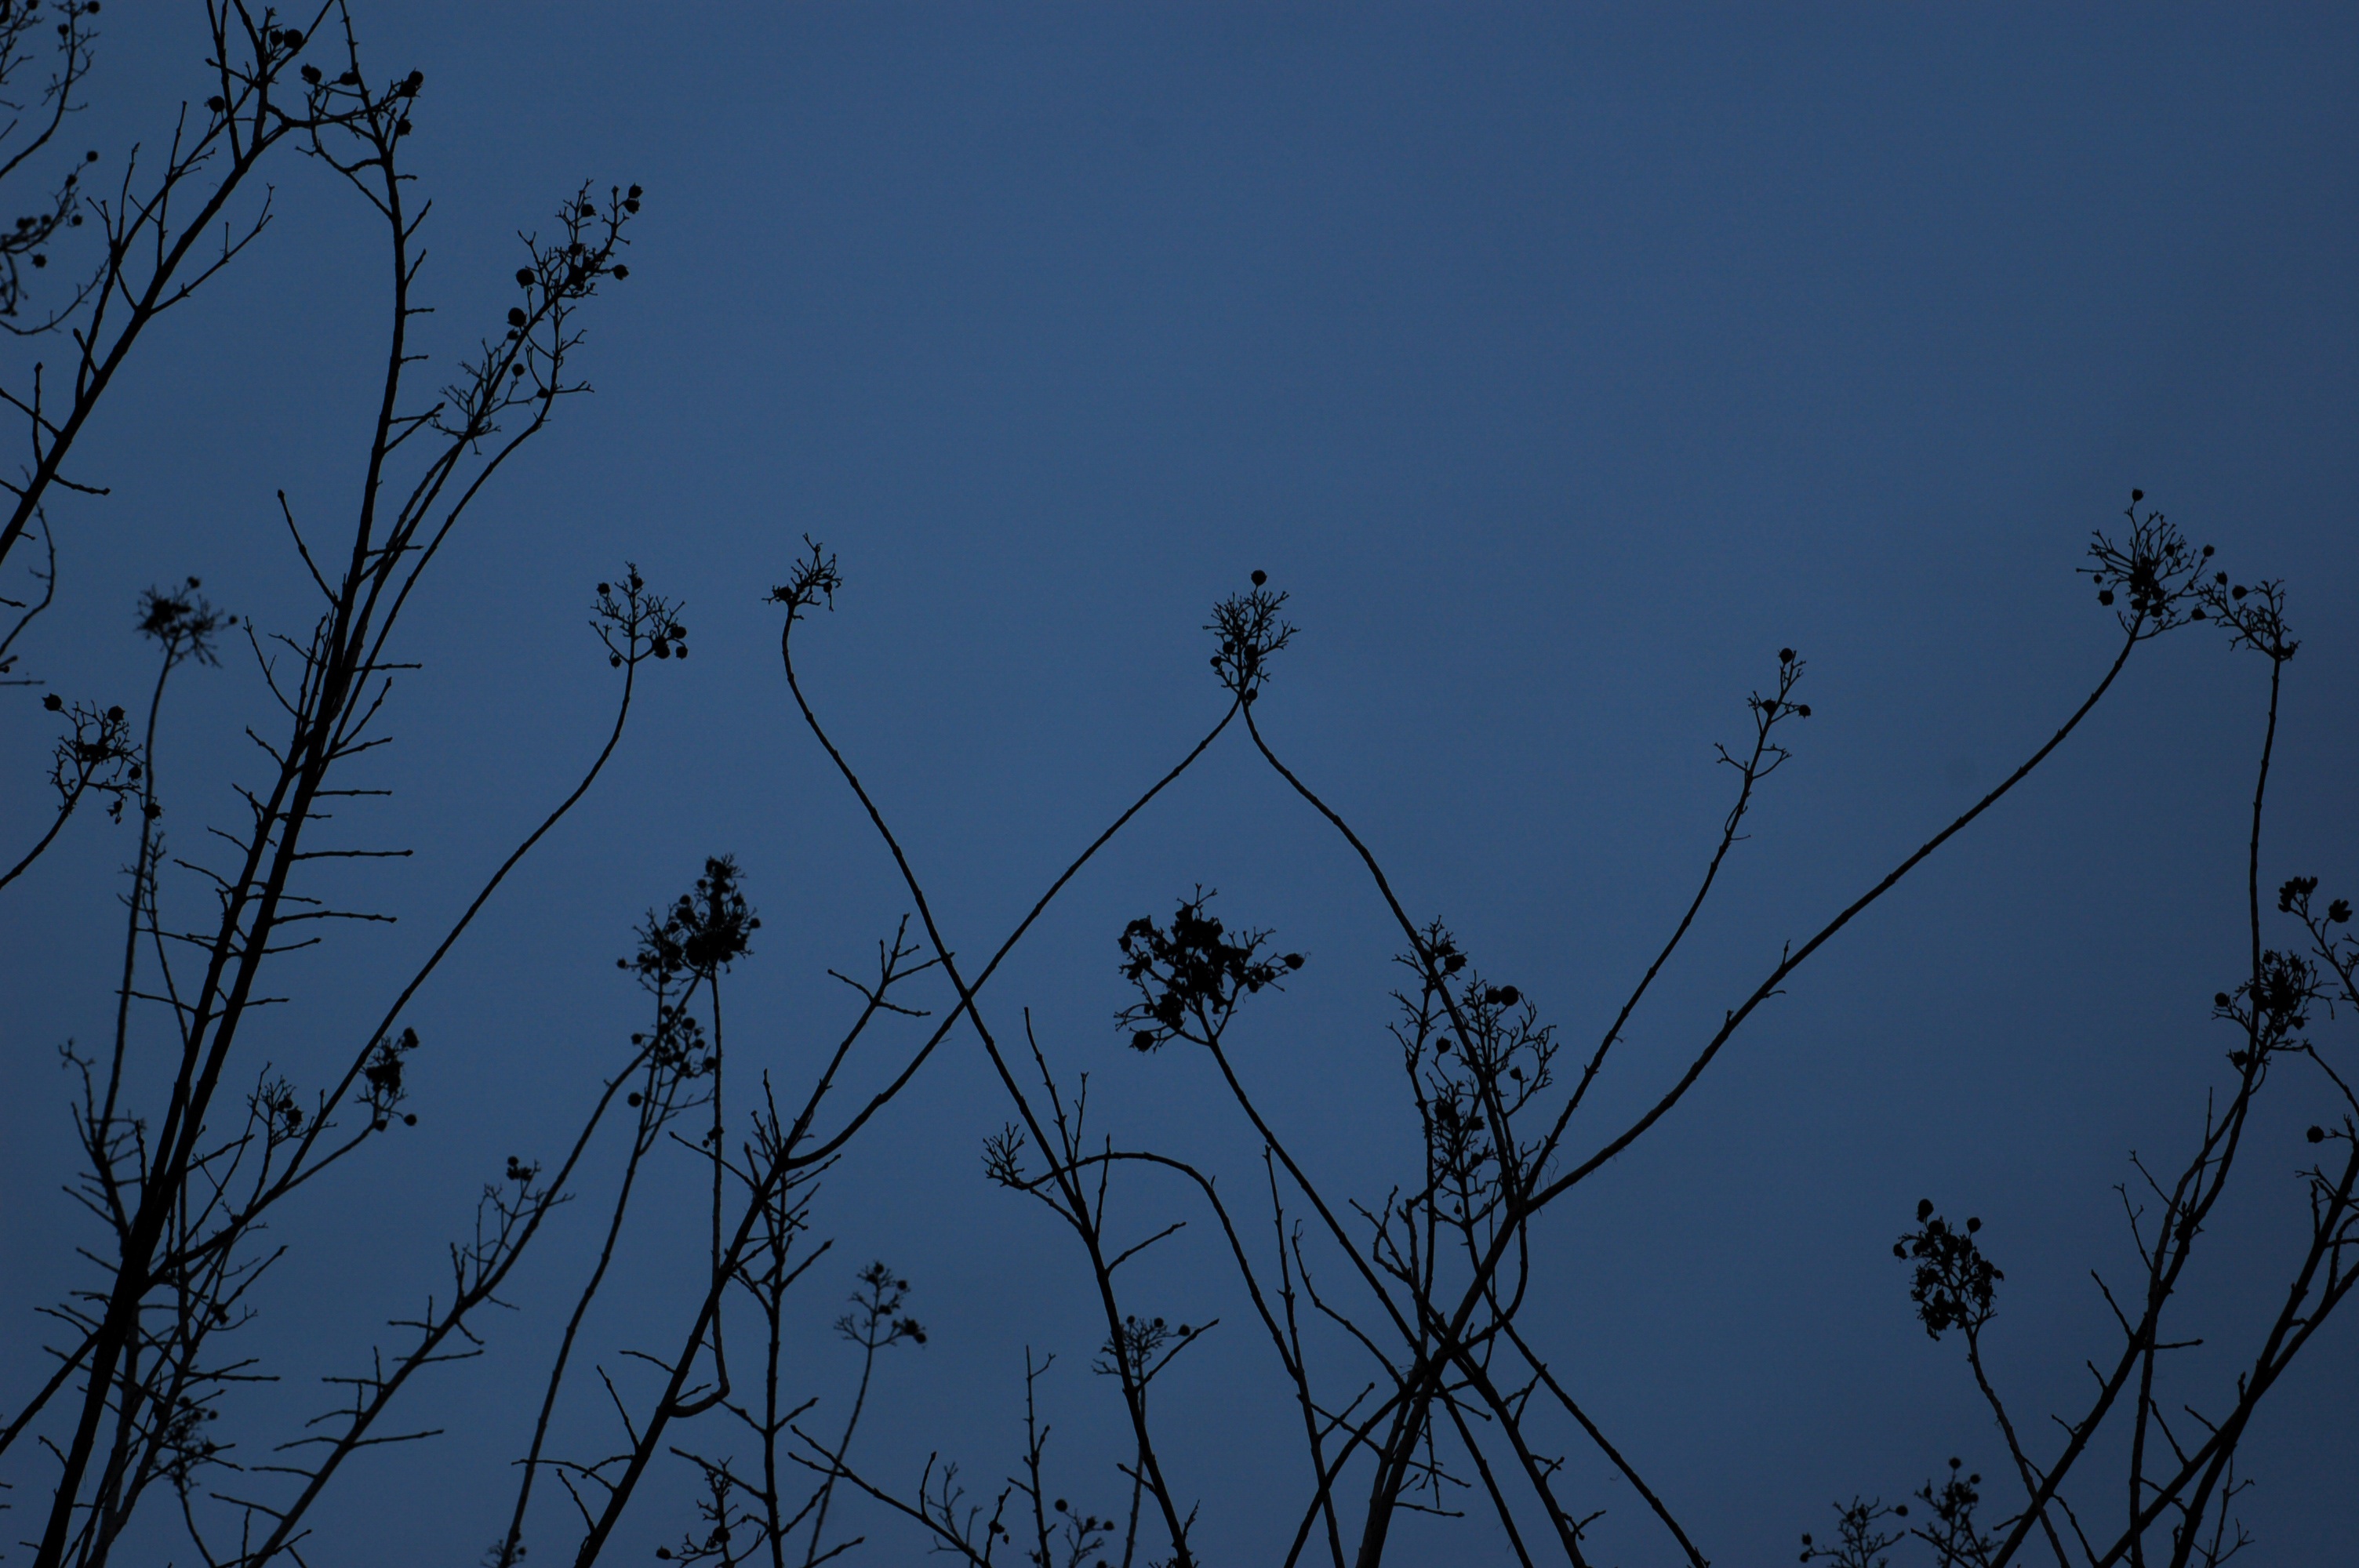
tree, nature, grass, branch, bird, cloud, plant, sky, prairie, flower, flock, bird migration, grass family, perching bird, animal migration